Ethel Clayton

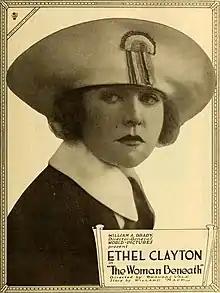

Clayton debuted on stage as a professional as a member of the chorus in a production at the Chicago Opera House. After that, she worked with stock theater companies in Milwaukee and Minneapolis.